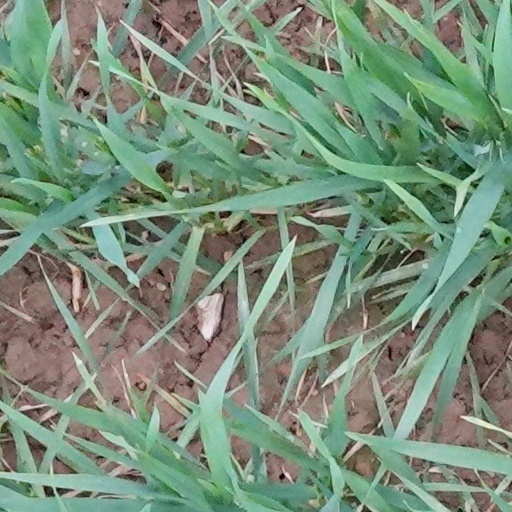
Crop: wheat